Yarlung Tsangpo

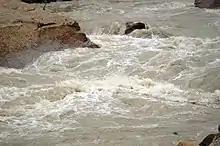
Yarlung Tsangpo whitewater

Since the 1990s the Yarlung Tsangpo River has been the destination of a number of teams that engage in exploration and whitewater kayaking. The river is noted for its extreme conditions. The first attempt to run was made in 1993 by a Japanese group who lost one member on the river.